Regulation of self-driving cars

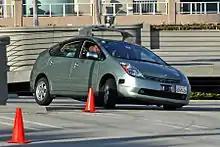
A Toyota Prius modified by Google to operate as a driverless car

California became the third state to allow automated car testing when Governor Jerry Brown signed SB 1298 into law in September 2012 at Google Headquarters in Mountain View.